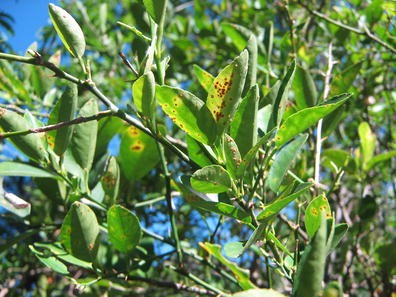
Plant: Citrus
Disease: citrus canker